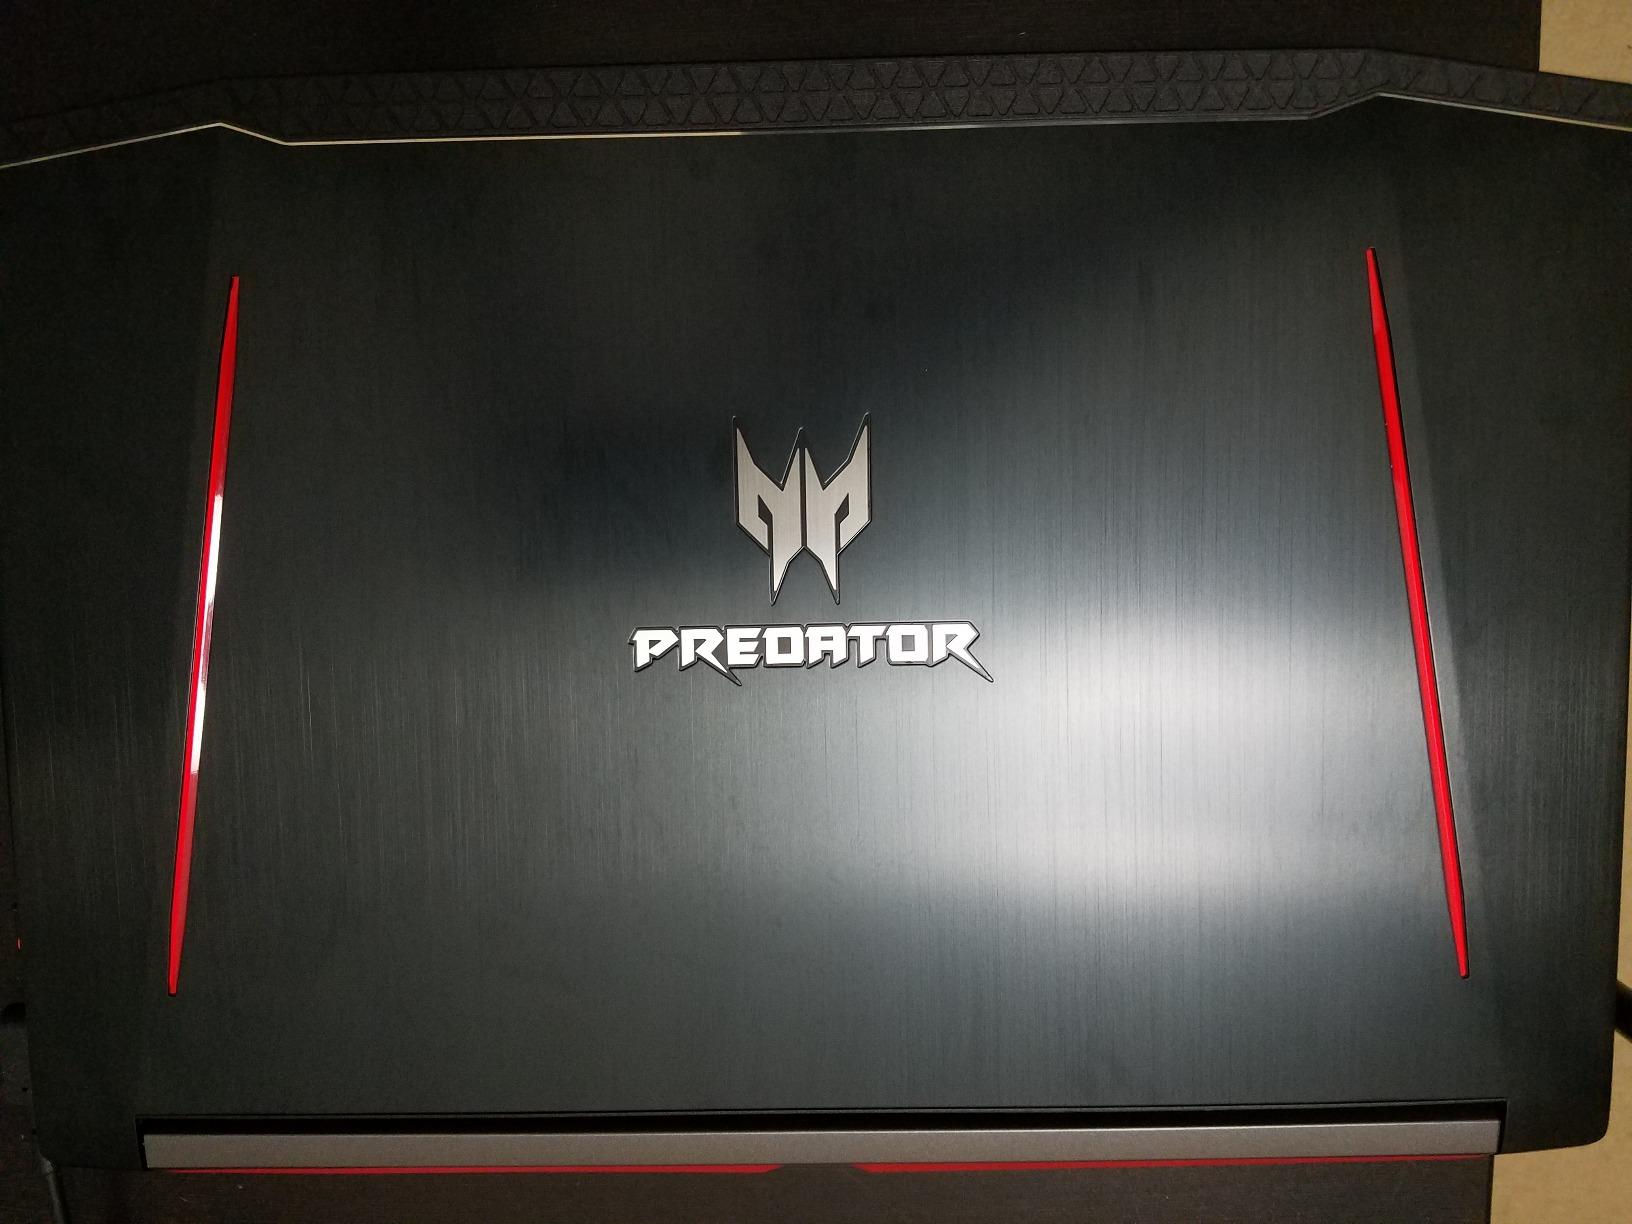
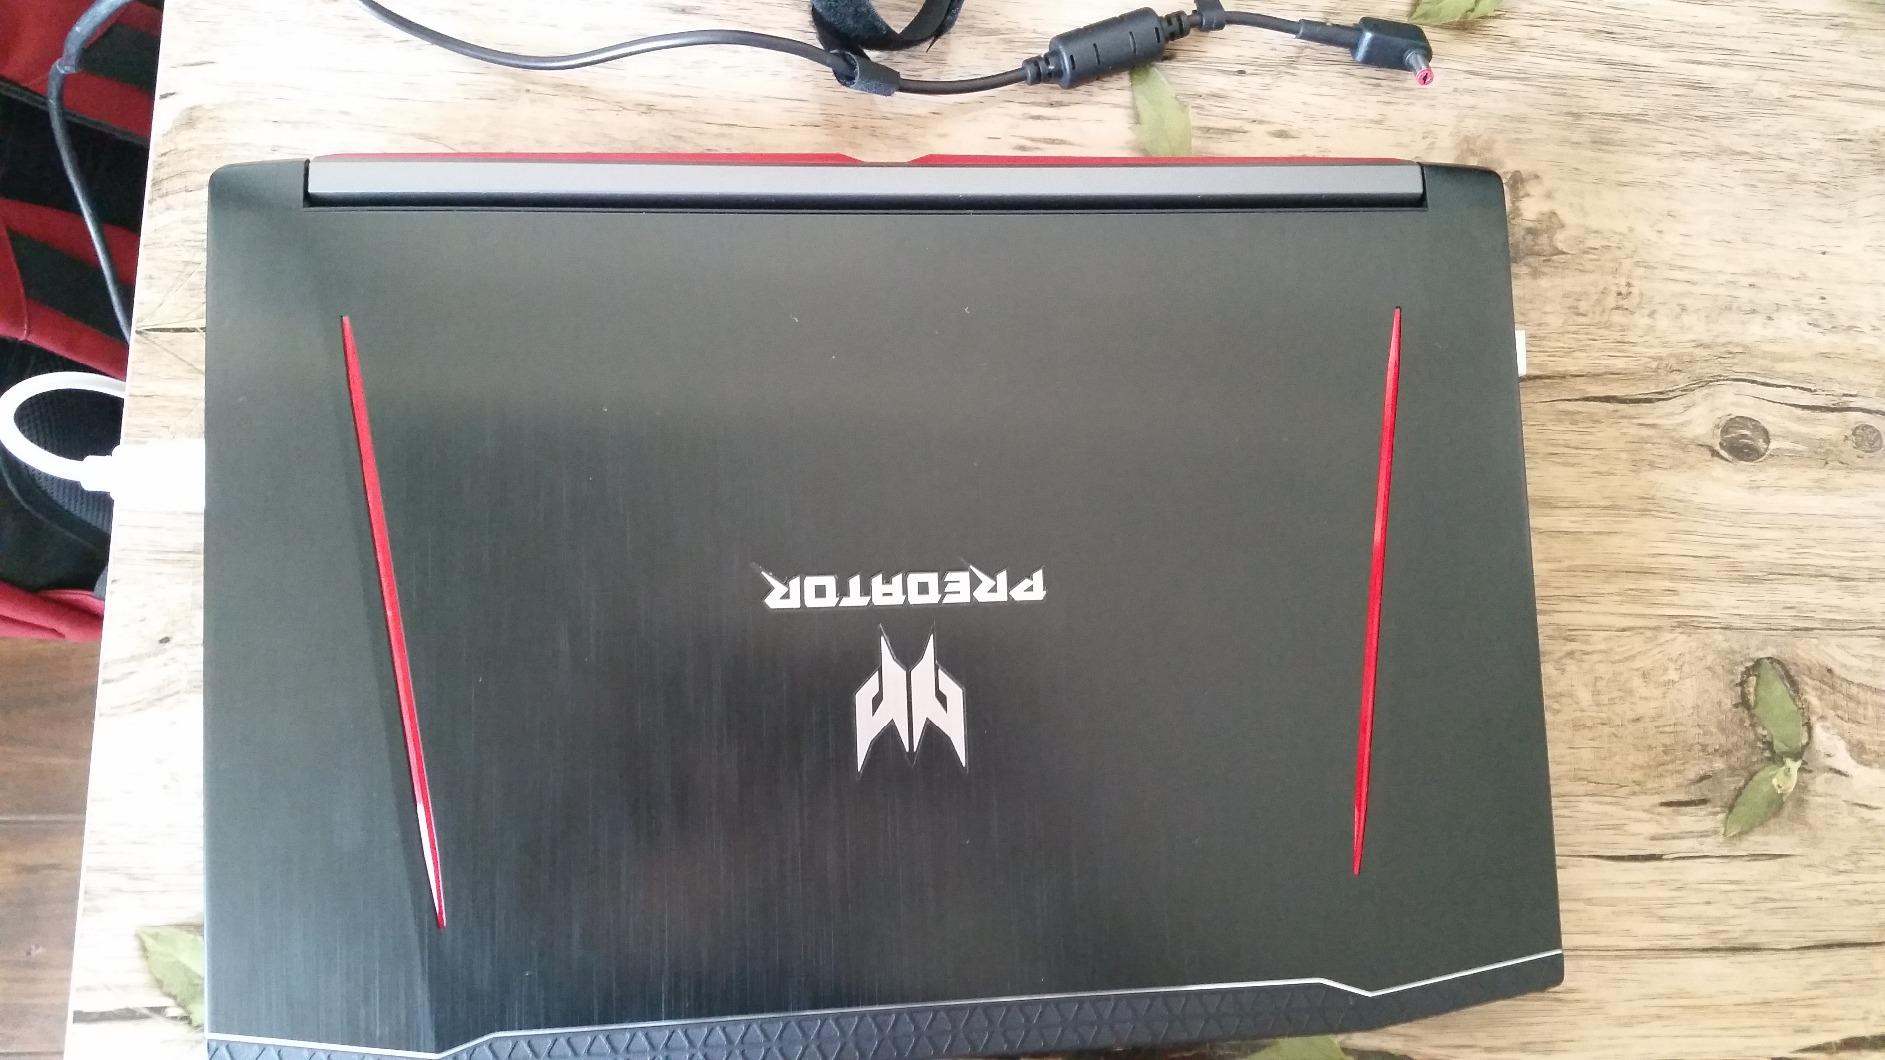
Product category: laptop
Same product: yes